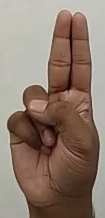
ASL sign: U